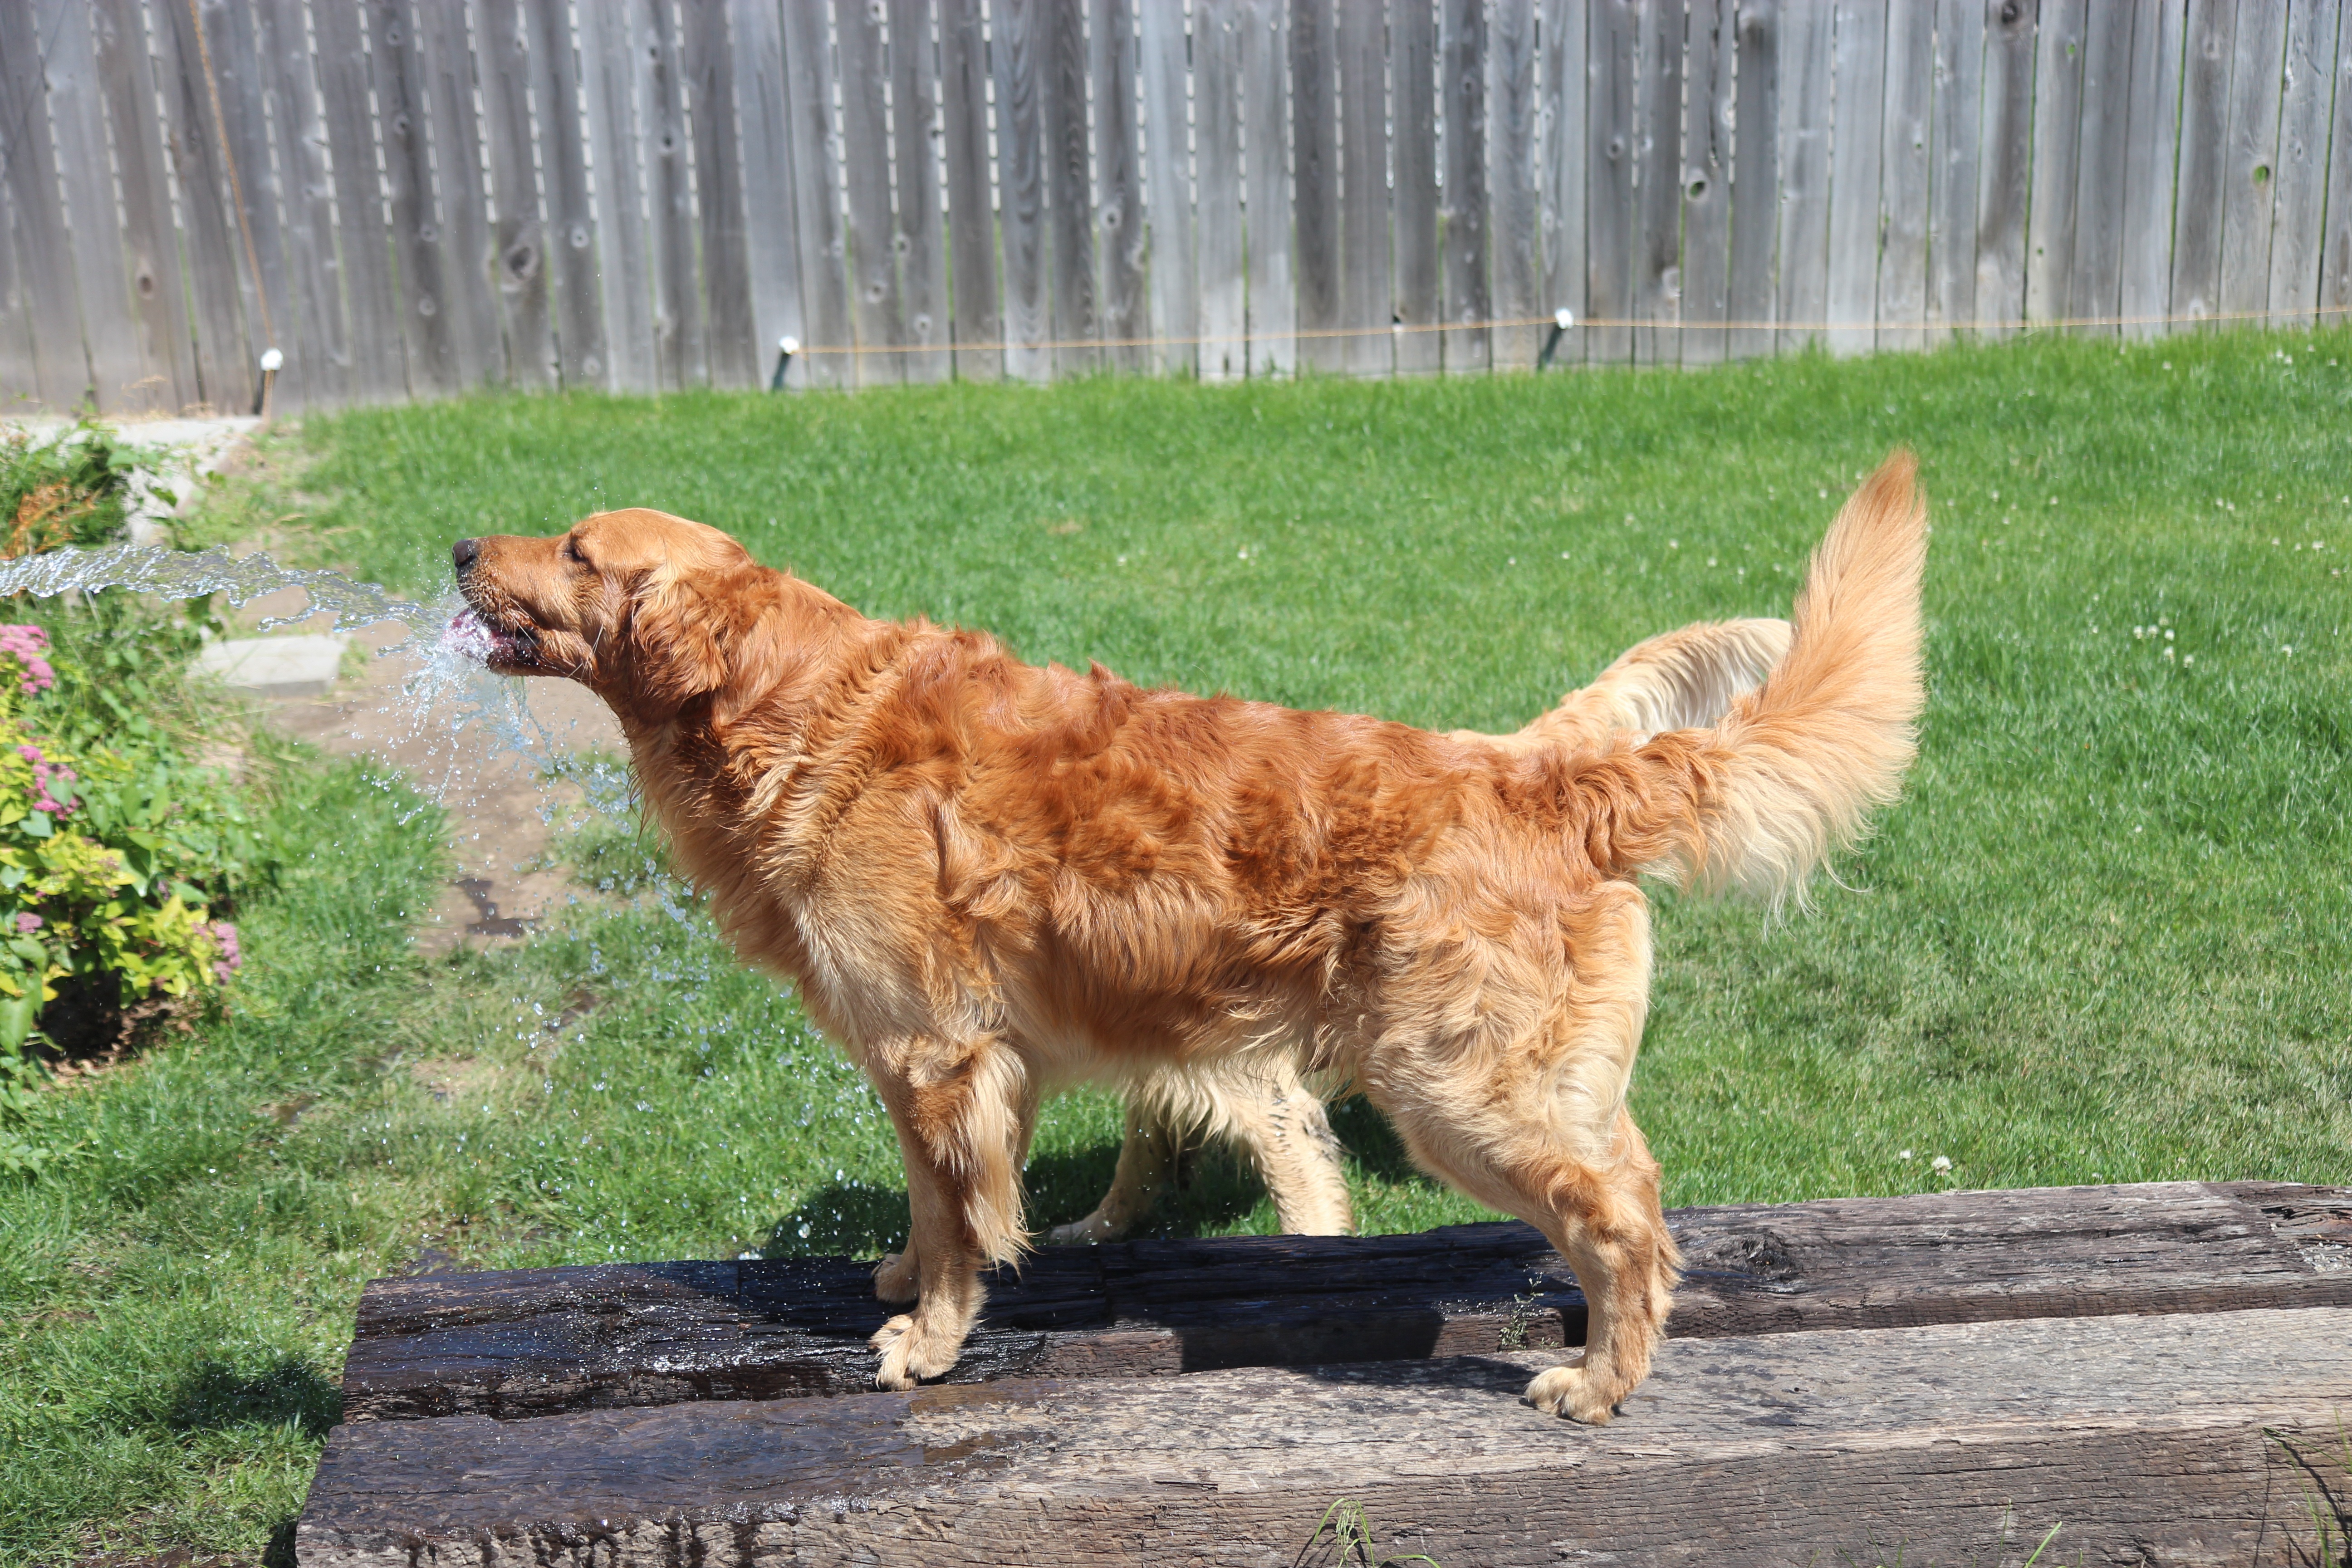
grass, dog, animal, canine, pet, mammal, golden retriever, vertebrate, dog breed, retriever, setter, dog like mammal, dog breed group, nova scotia duck tolling retriever